New religious movement

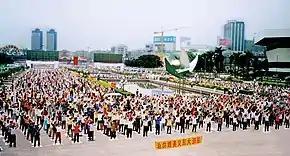
Practitioners of Falun Gong perform spiritual exercises in Guangzhou, China

In the late 1980s and 1990s, the decline of communism and the revolutions of 1989 opened up new opportunities for NRMs. Falun Gong was first taught publicly in Northeast China in 1992 by Li Hongzhi. At first, it was accepted by the Chinese government, and by 1999 there were 70 million practitioners in China. But in July 1999, the government started to view the movement as a threat and began attempts to eradicate it.